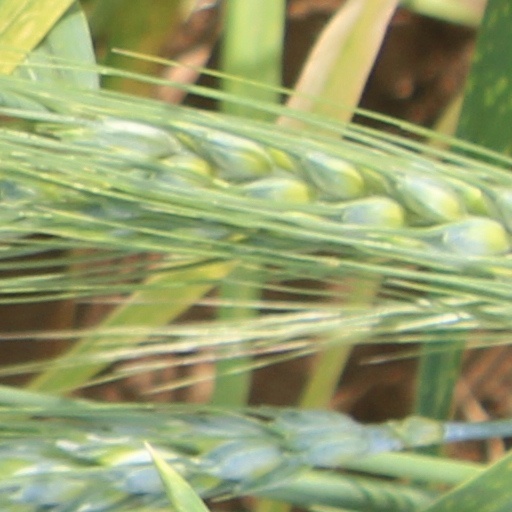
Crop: wheat